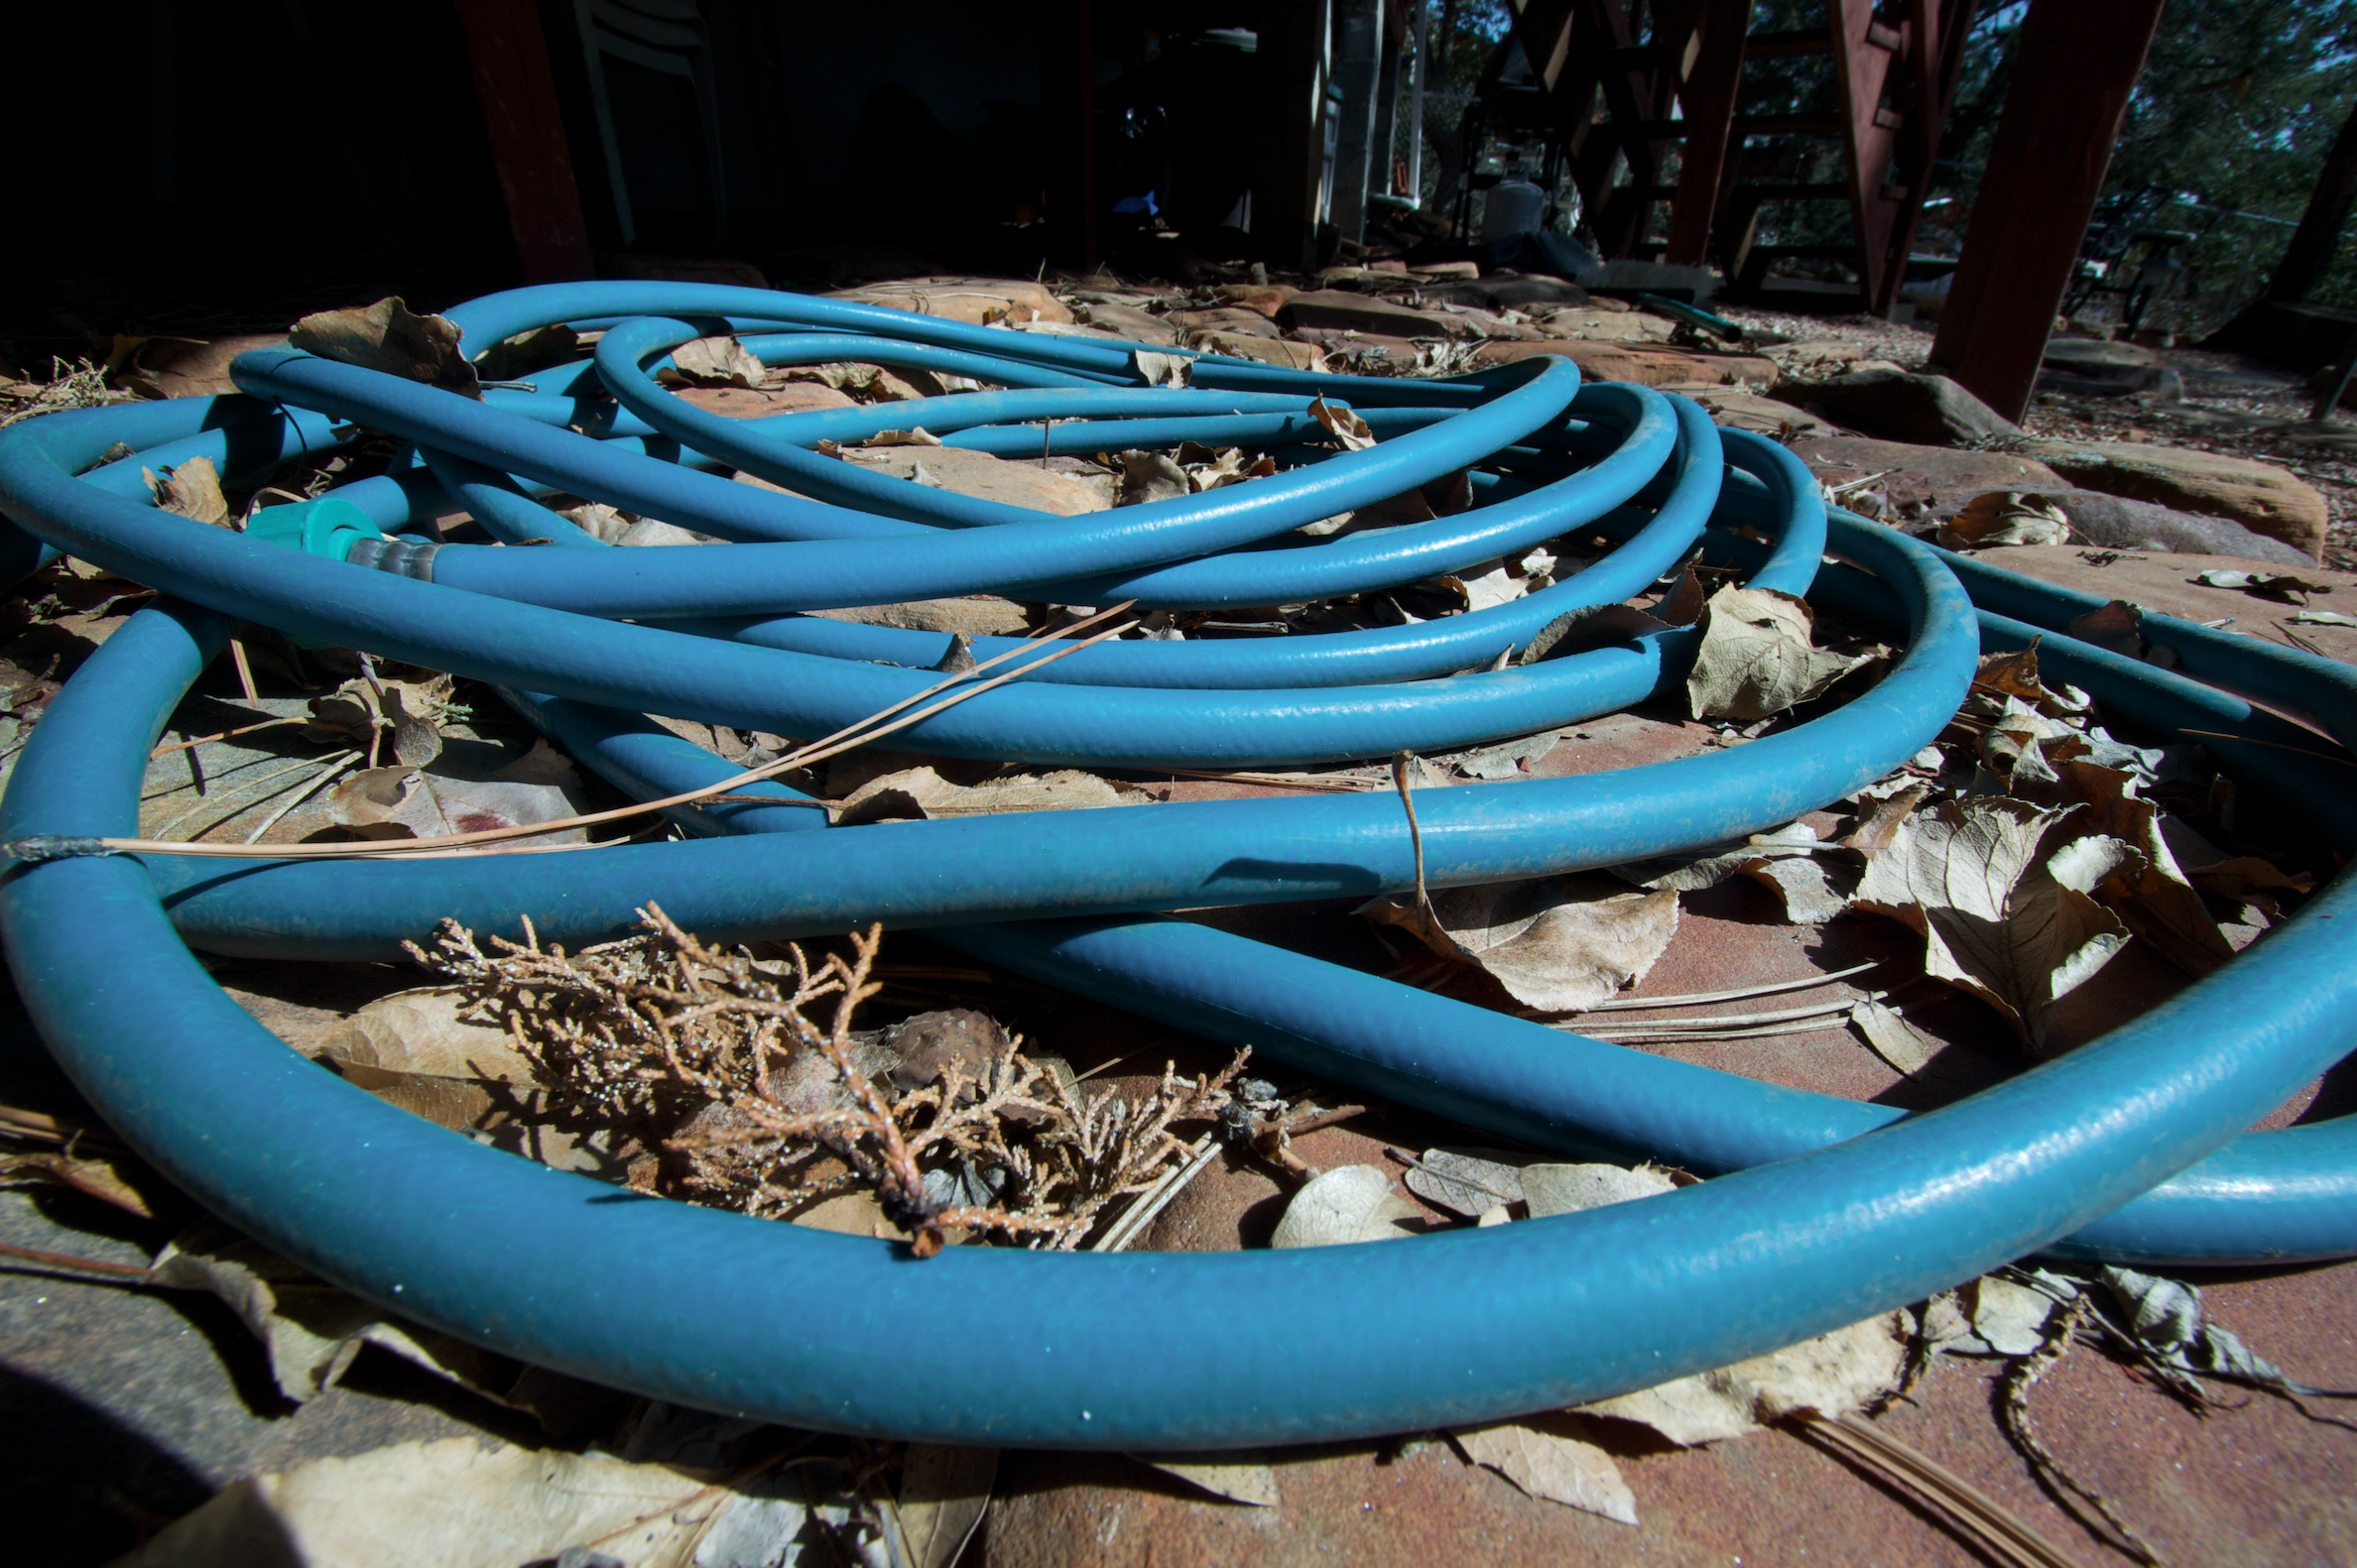
boat, blue